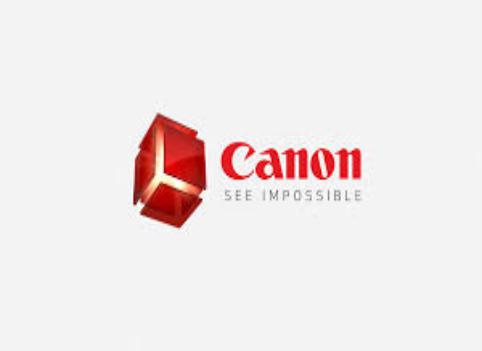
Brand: Canon
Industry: Electronic